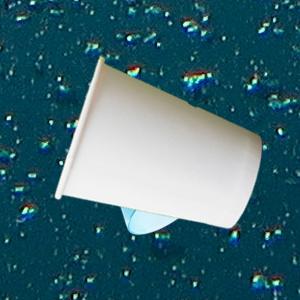
Label: cups